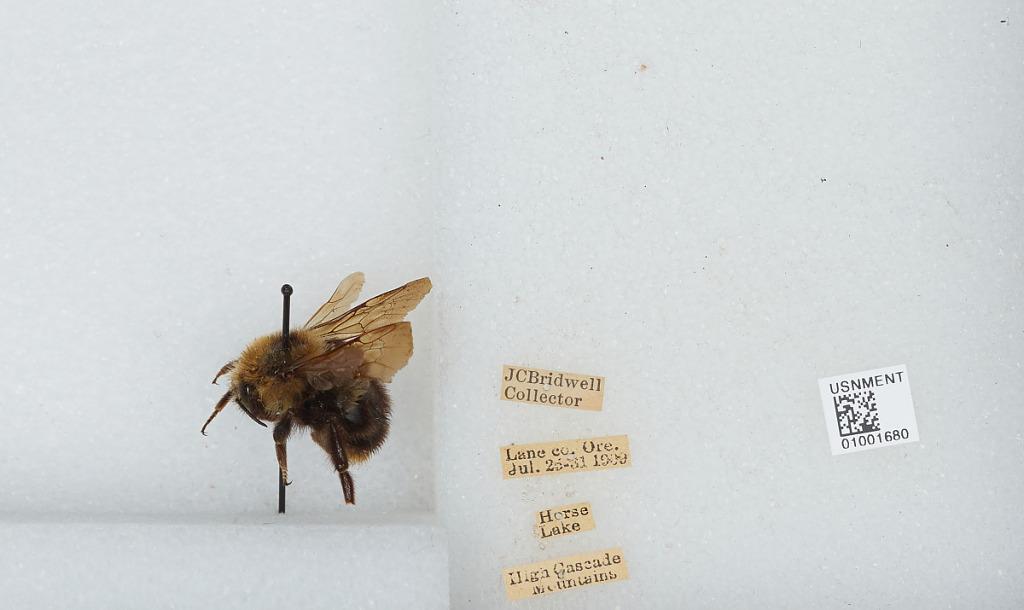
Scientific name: Bombus (Fervidobombus) fervidus fervidus (Fabricius)
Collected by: J. Bridwell
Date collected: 1909-7-25
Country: United States
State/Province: Oregon
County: Lane
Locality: High Cascade Mountains, Horse Lake
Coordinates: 44.0003, -121.873